Alexandroupolis

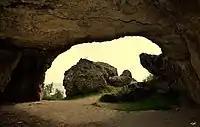

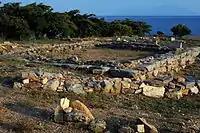
The archaeological site of Mesembria-Zone

Mesimbria-Zone is an archaeological site 20 km from Alexandroupolis. A number of coins and ruins from an ancient city, probably Zone, have been found here. It was one of the colony-fortresses of Samothrace and flourished in the 5th and 4th centuries BC. The main buildings are: the sanctuary of Demeter, the temple of Apollo, the fortification wall, the walled settlement of the Hellenistic years, the cemetery and the Residences. It is noteworthy that a number of amphorae can be seen that were probably used as a waterproofing system.